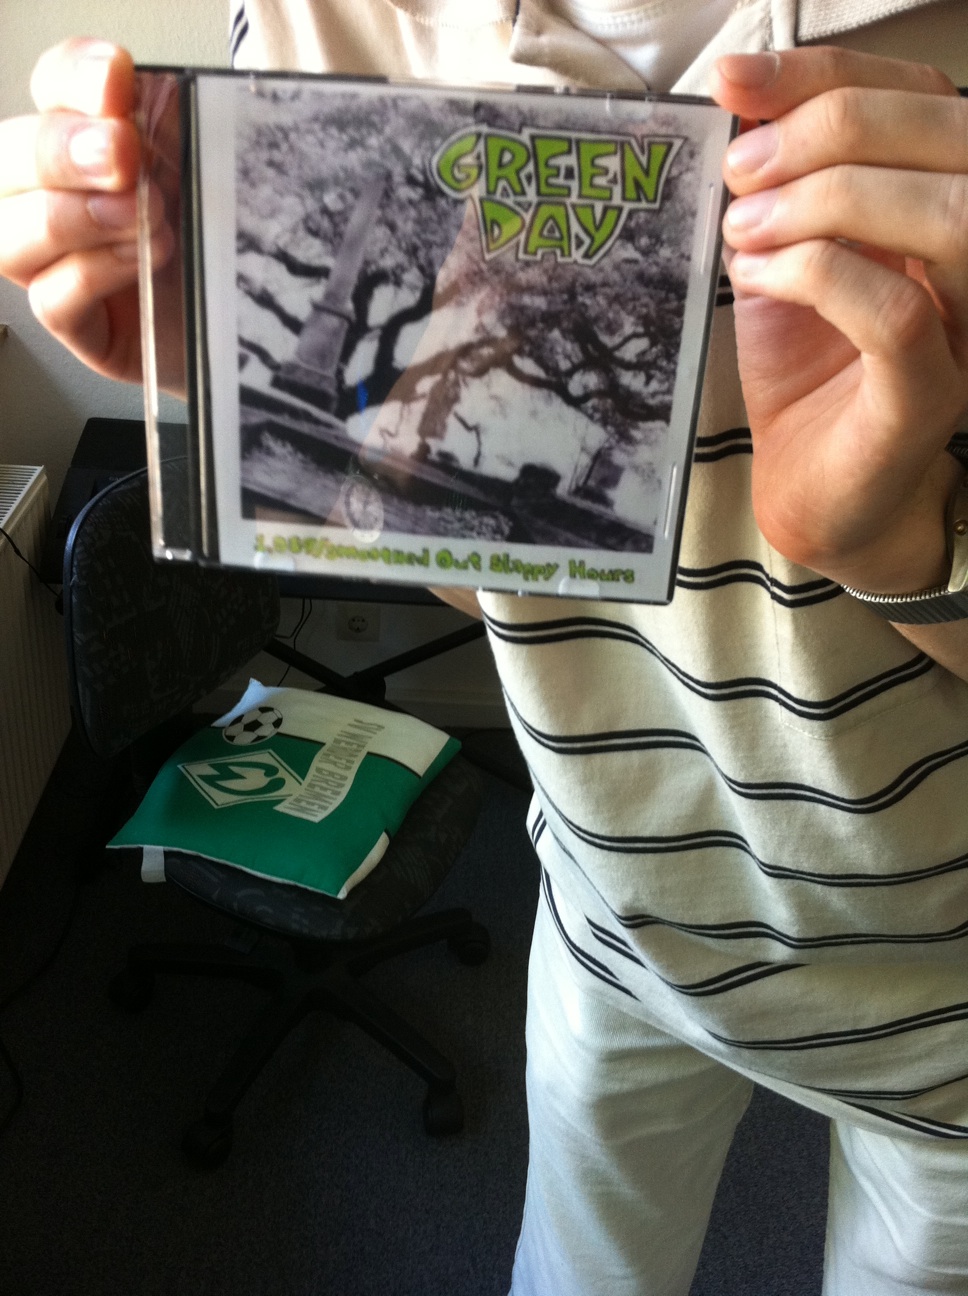Question: Which CD is this?
Answer: green day